Leonard Isitt (aviator)

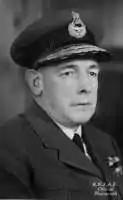
AVM Sir Leonard Monk Isitt

Air Vice Marshal Sir Leonard Monk Isitt (27 July 1891 – 21 January 1976) was a New Zealand military aviator and senior air force commander. In 1943 he became the first New Zealander to serve as the Chief of the Air Staff of the Royal New Zealand Air Force, a post he held until 1946. At the close of World War II, Isitt was the New Zealand signatory to the Japanese Instrument of Surrender. After the war, following retirement from the Air Force, he worked as chairman of the New Zealand National Airways Corporation and Tasman Empire Airways.